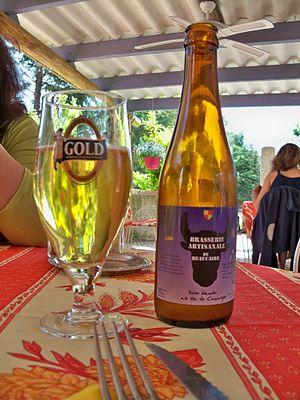
Bière blanche artisanale de Beaucaire (13)
Beaucaire est une commune française située dans le département du Gard, en région Occitanie.